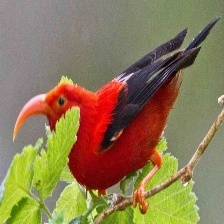
Species: IWI
Scientific name:  VESTIARIA COCCINEA.